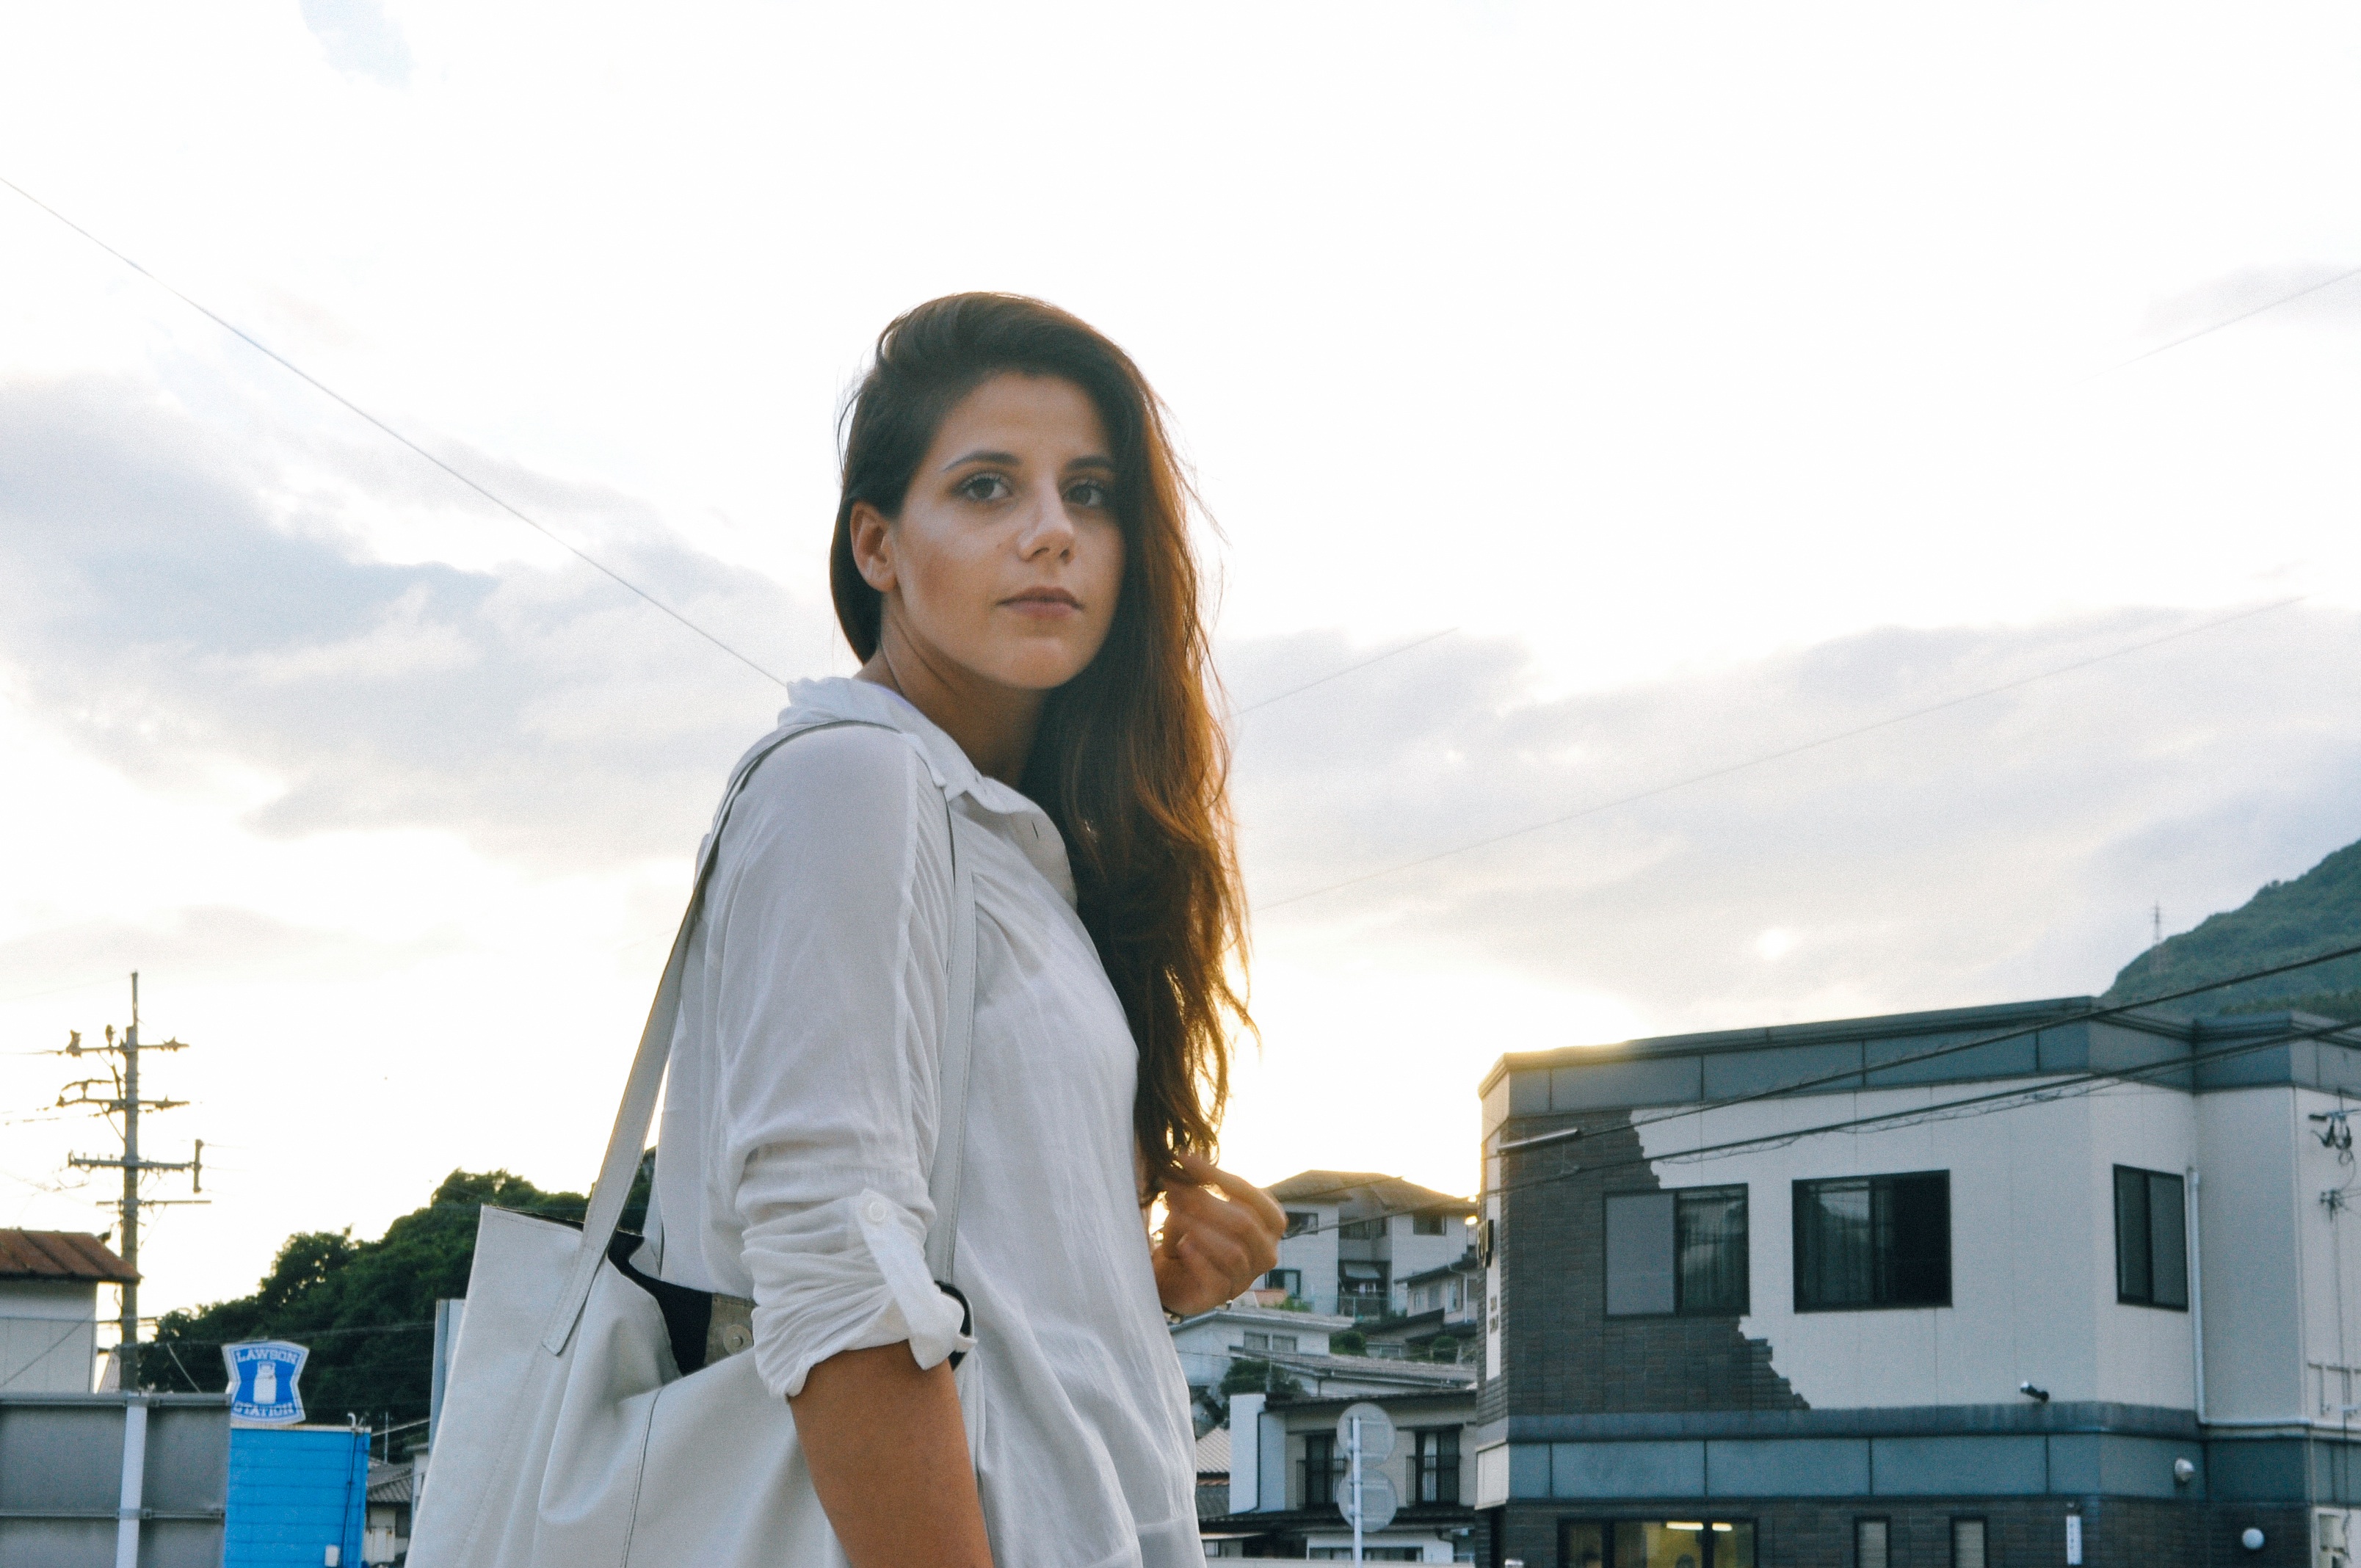
person, sitting, photo shoot, human positions